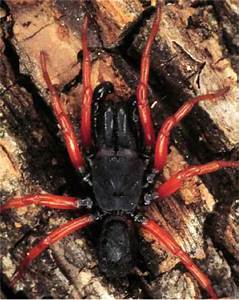
Label: ragno